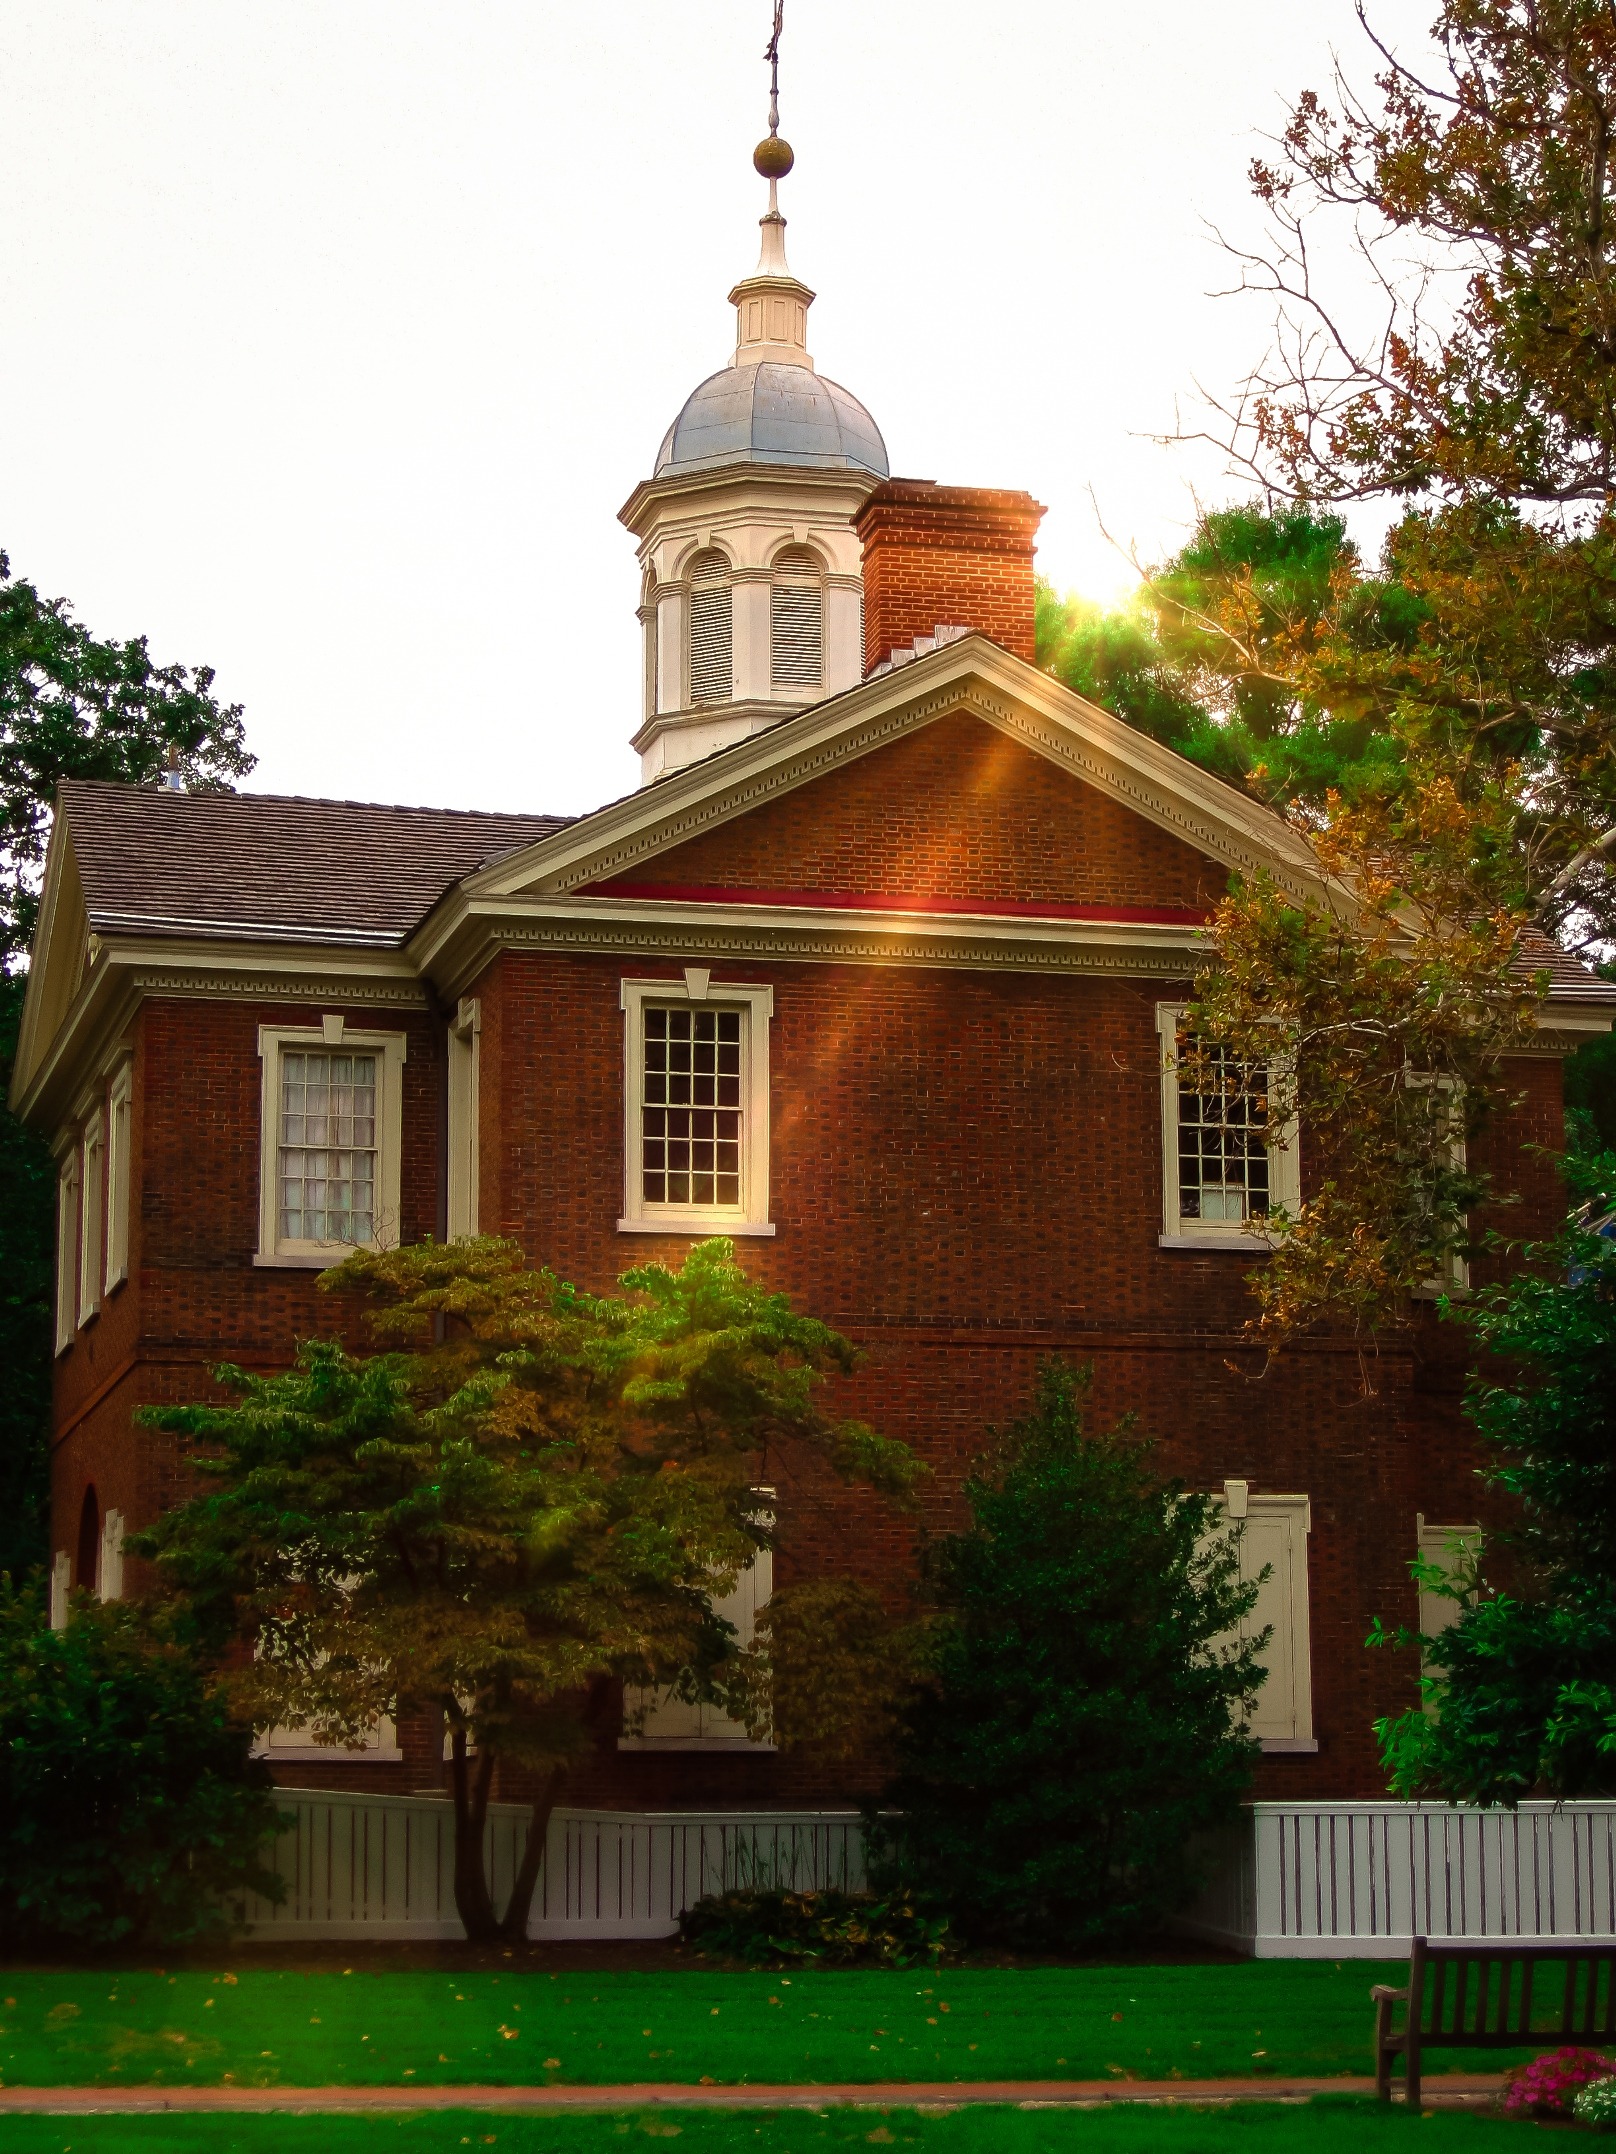
architecture, structure, lawn, mansion, house, window, building, home, facade, church, chapel, exterior, brick, old city, place of worship, medieval, estate, philadelphia, aged, manor house, stately home, residential area